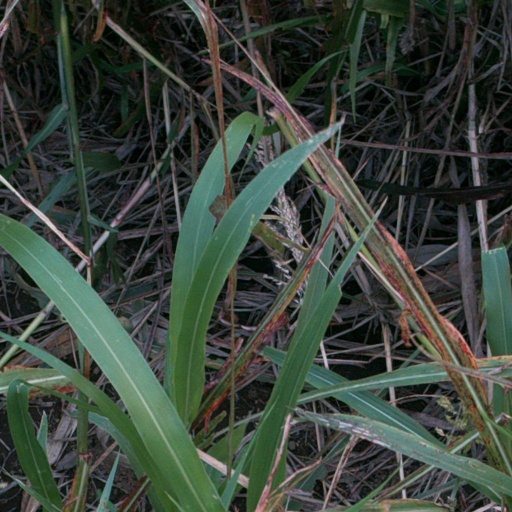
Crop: sorghum